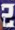
Number: 2